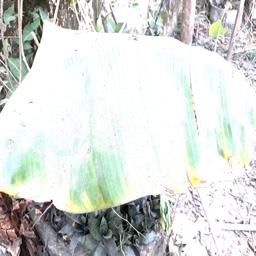
Label: POTASSIUM DEFICIENCY